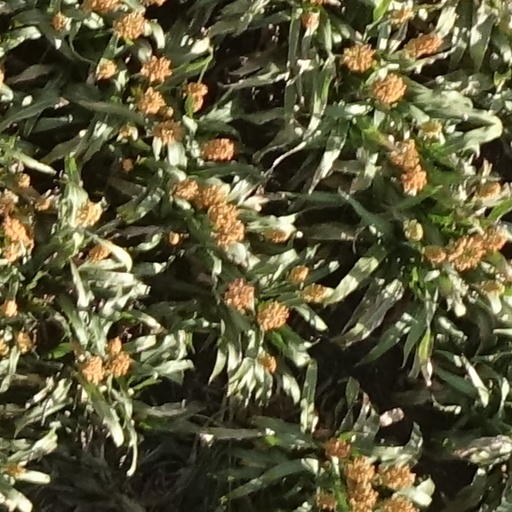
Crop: sorghum